Jacob Jordaens

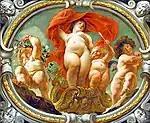
"Gemini" form the series of The Signs of the Zodiac

Jordaens never made the traditional trip to Italy to study classical and Italian art. On 15 May 1616, he married his master's eldest daughter, Catharina van Noort. The couple had three children, Elizabeth, Jacob, who became a painter, and Anna Catharina. The couple originally lived with or near Jordaens' father in law. In 1618, they bought two adjoining houses in the Hoogstraat, the street where Jordaens was born, but which were situated behind the house of the merchant Backx. His father in law later moved in with them. Jordaens became in 1616 a member of the 'Gilde van de Armenbus' (Guild of the Poor Box). This guild was a sort of insurance pool for artists with health problems. On 28 September 1621 he took on the position of dean of the Guild of Saint Luke. He accepted the position on condition that he would solely cover the expenses incurred during his tenure and not be responsible for the debts left by his predecessors. He held the position for only one year.